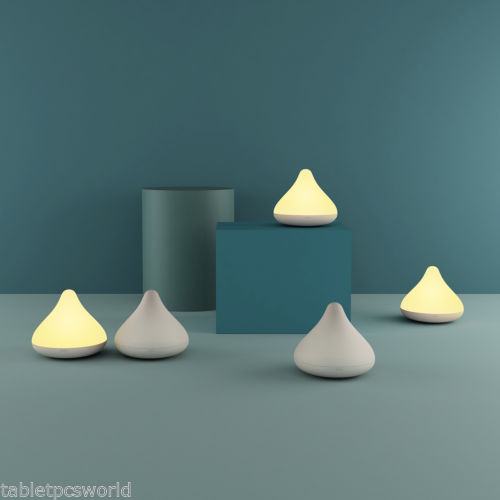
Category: lamp